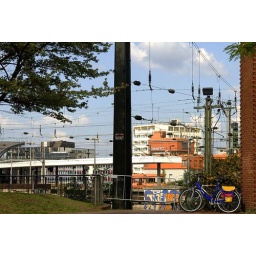
bike by the train station